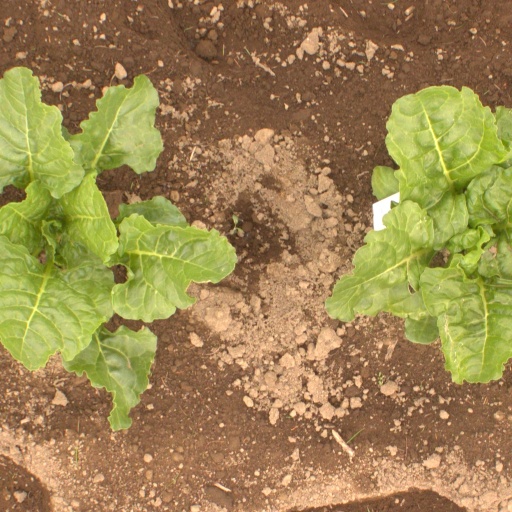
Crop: sugar beet